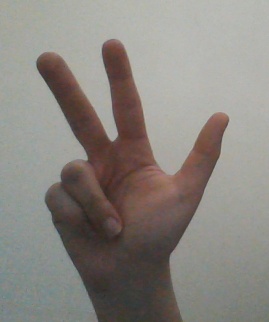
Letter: al